Carolinian people

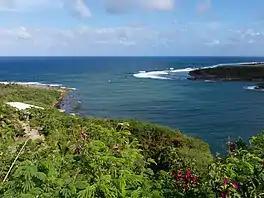
Talofofo Bay

In the 19th century the Refaluwasch moved from Elato and Satawal islands in the East and West part of the Carolinian islands to what is now Northern Mariana Islands.